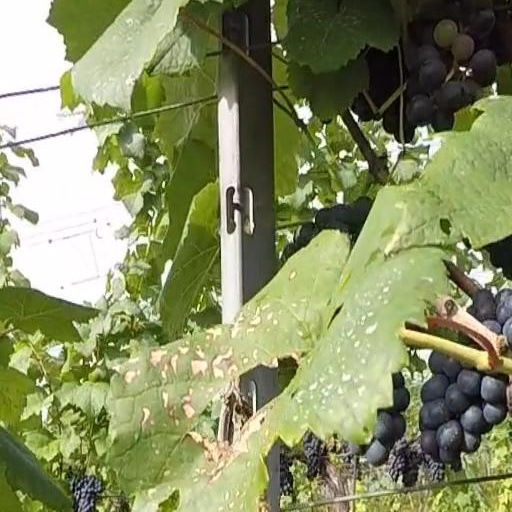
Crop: grape